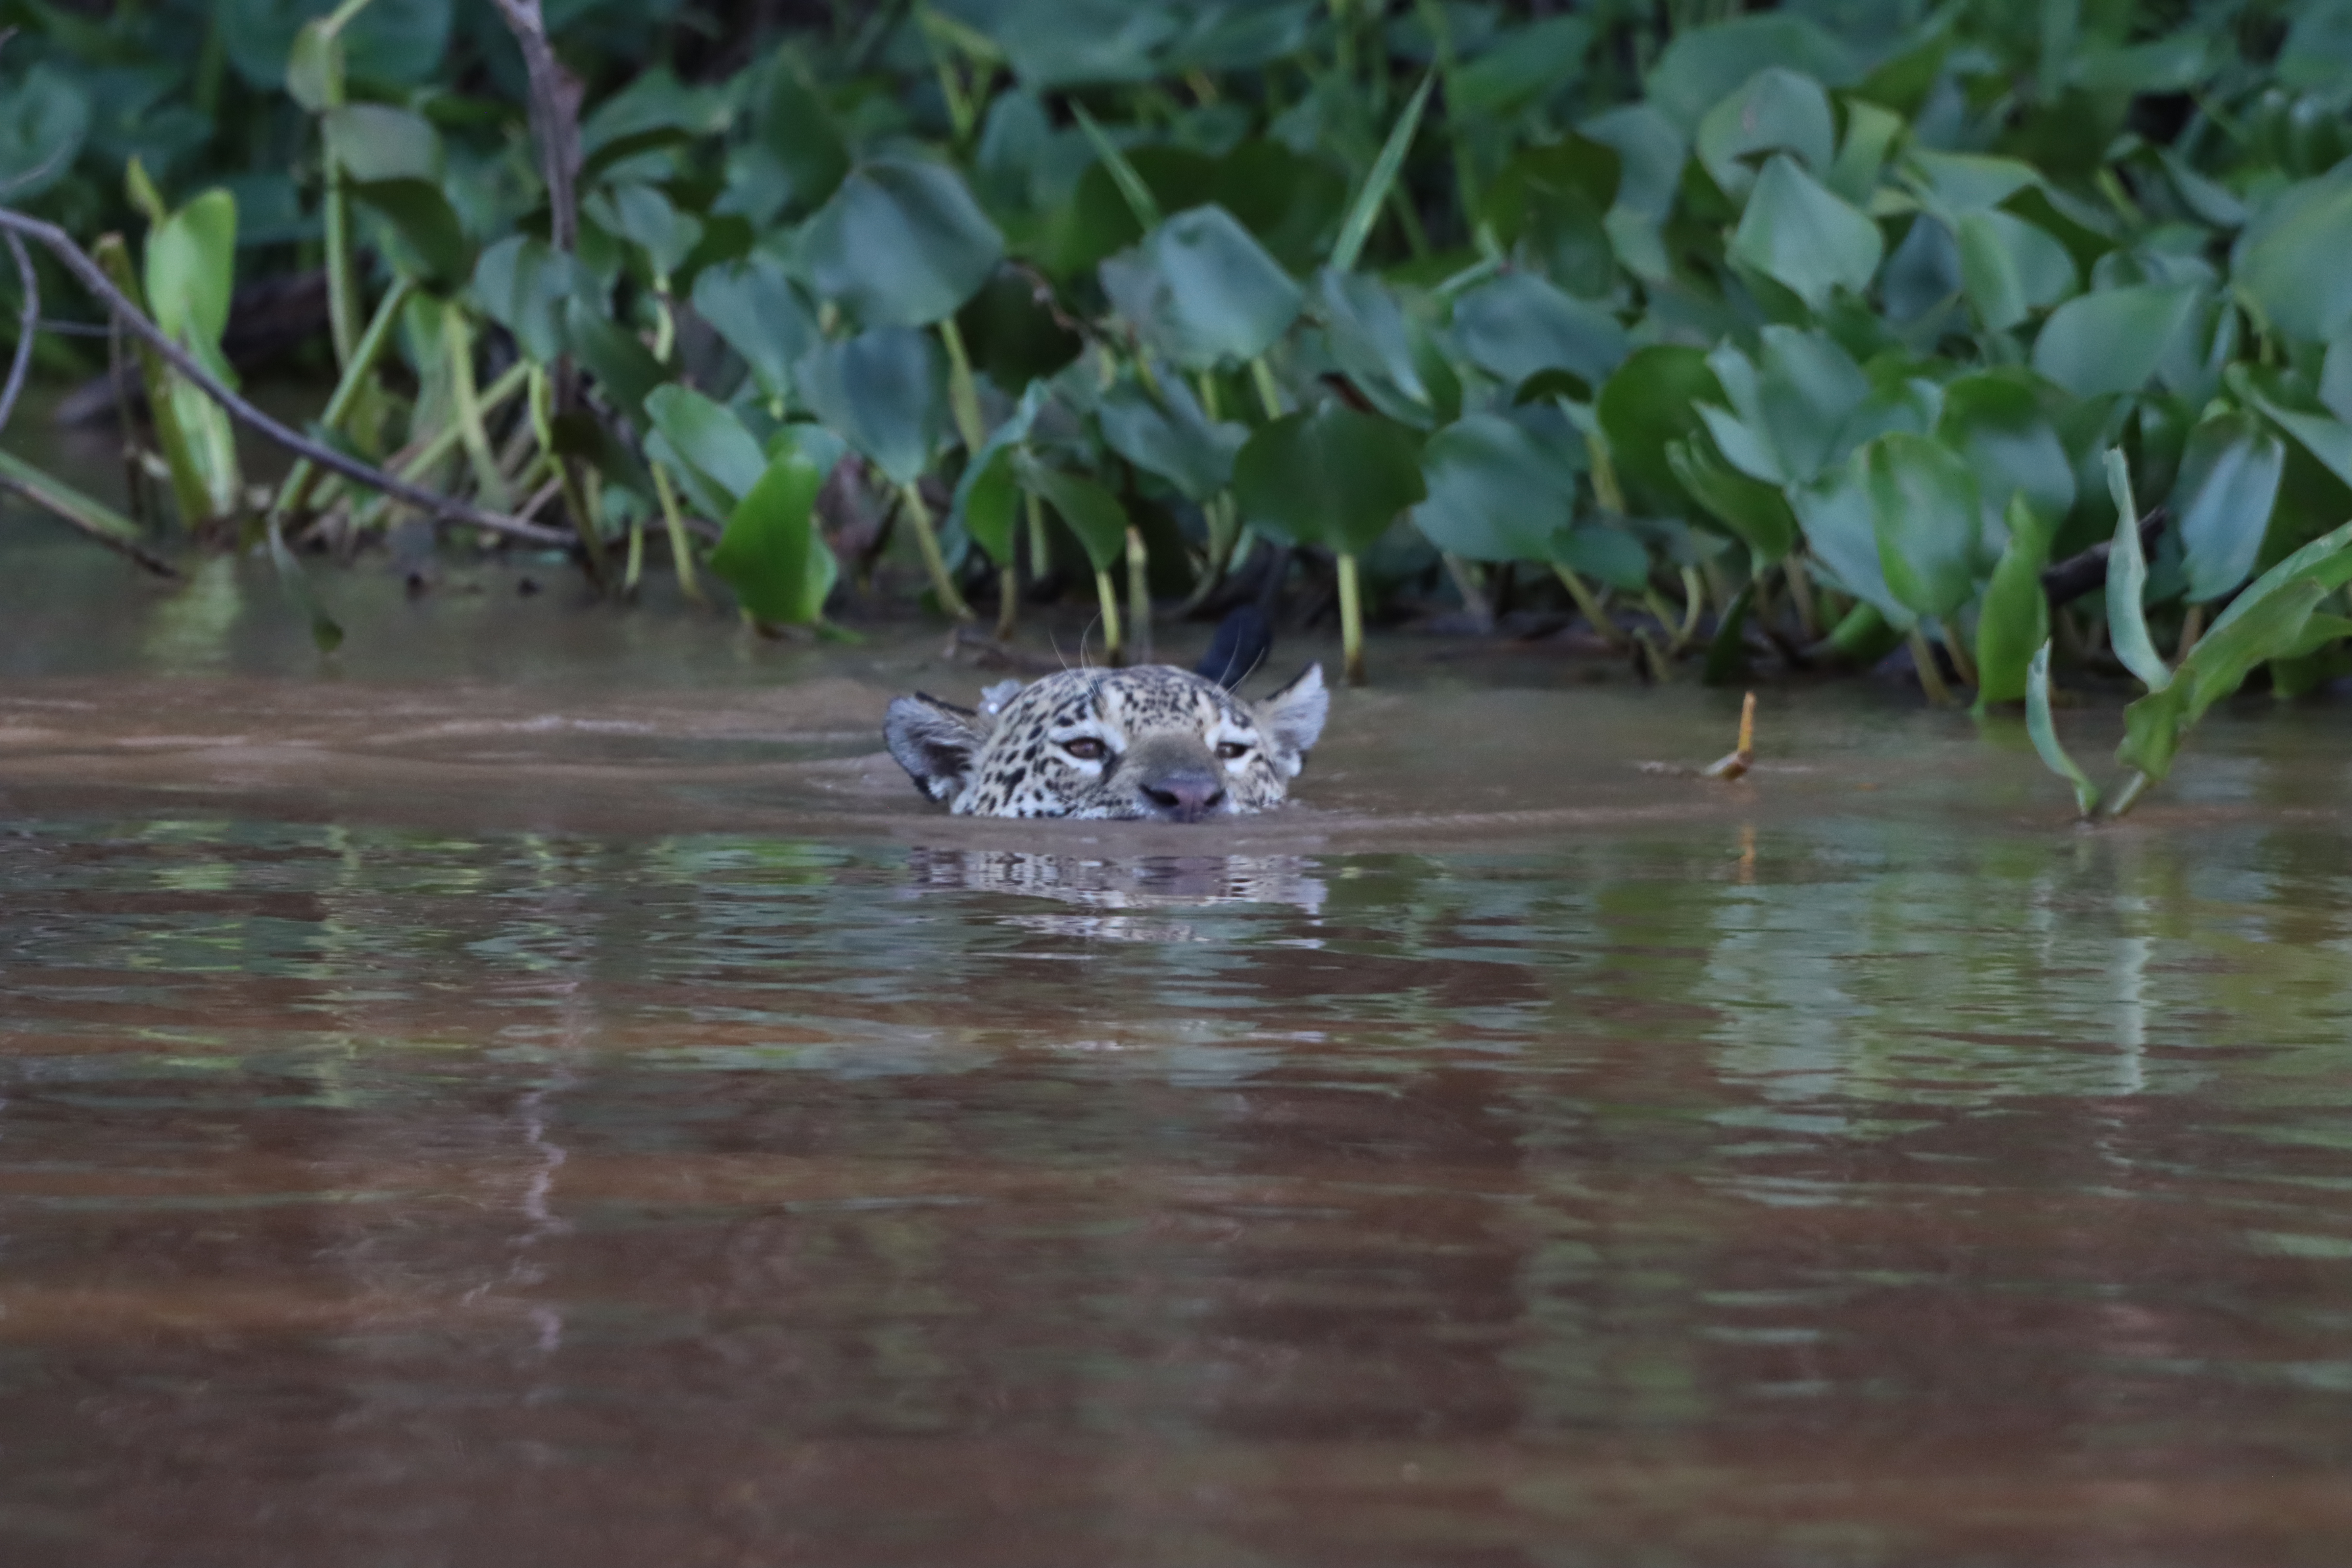
Jaguar: Marcela